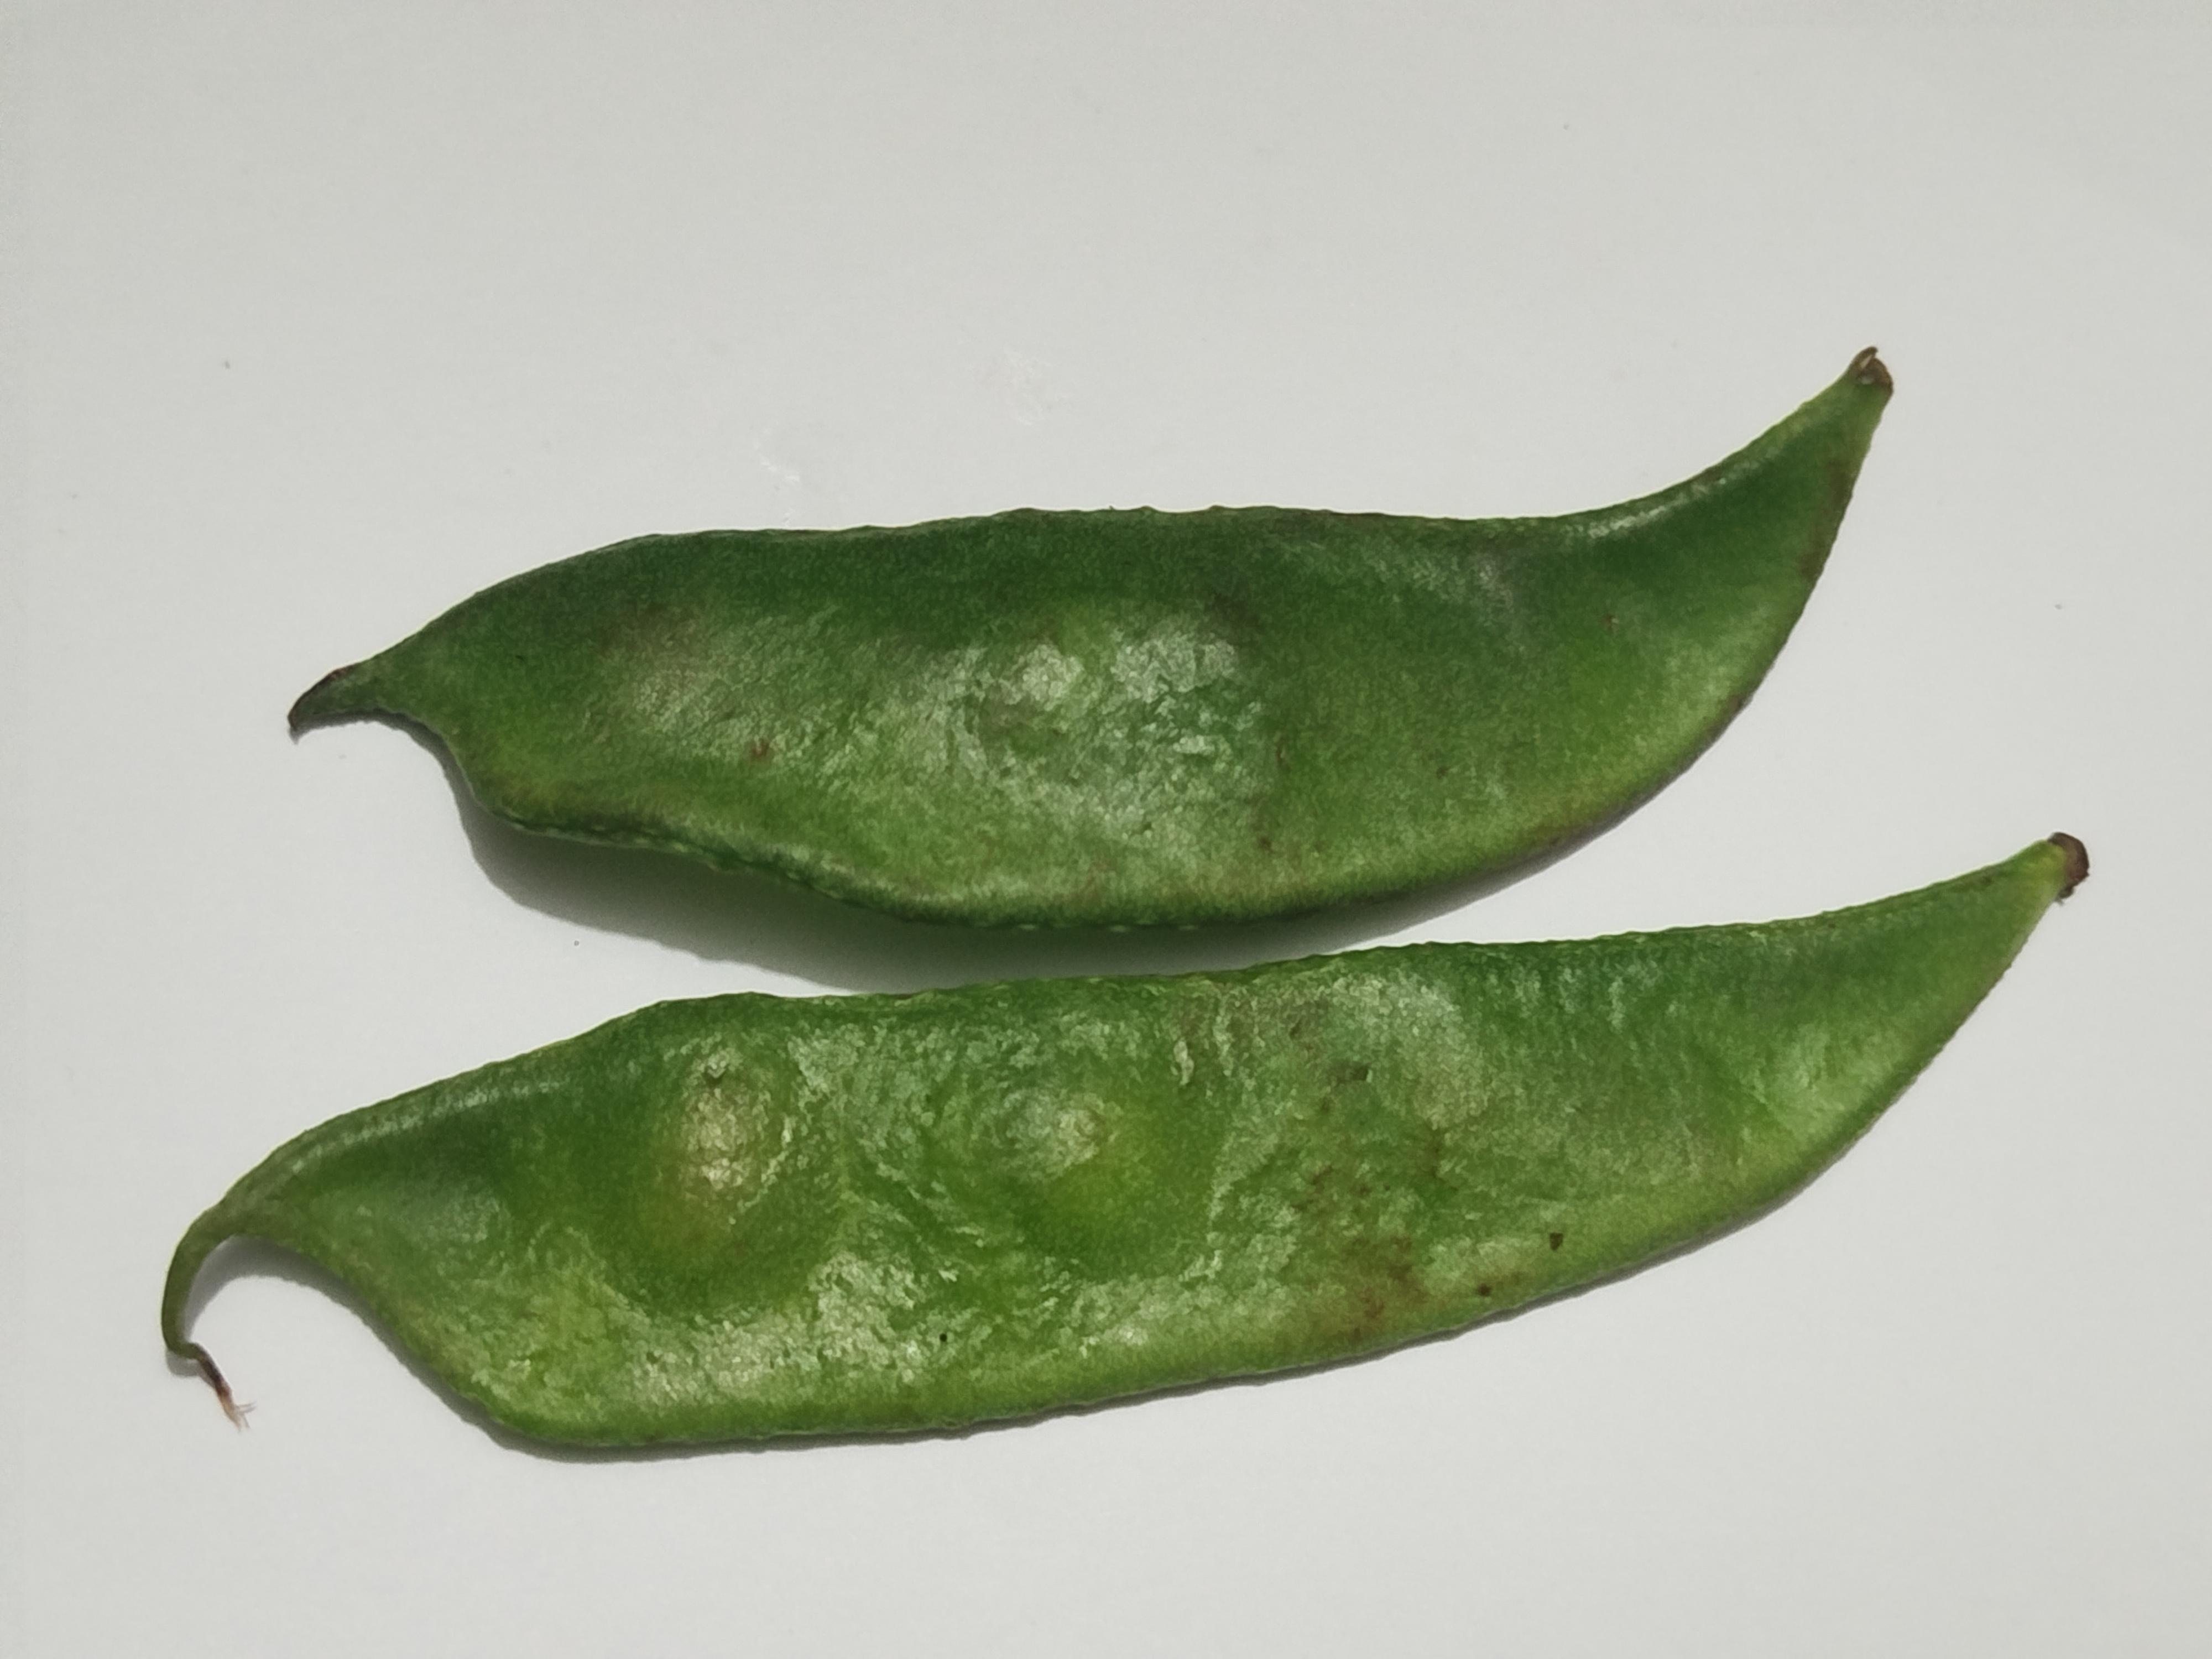
Label: Bean